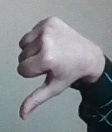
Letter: waw